Tygerberg Zoo

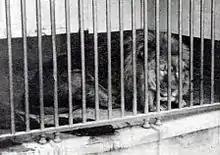
The Cape lion, a distinct subpopulation of the Southern African lion which had a black mane that extended through its belly, and used to live in the Cape Region

The Tygerberg Zoo attracted international attention when John Spence found lions in captivity in Russia, and brought two of them back to the Tygerberg Zoo. They were described in news reports as possible descendants of the extinct Cape lion population.